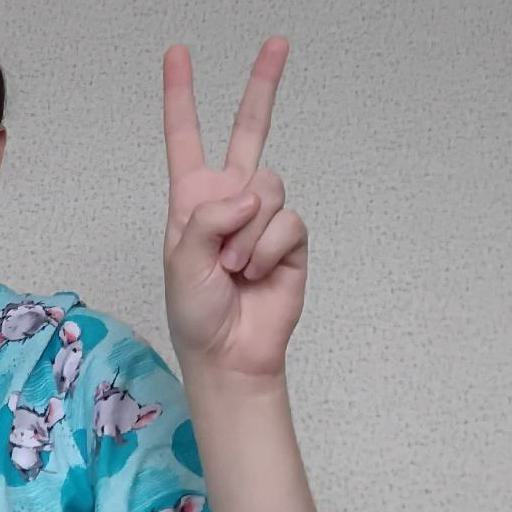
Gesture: peace